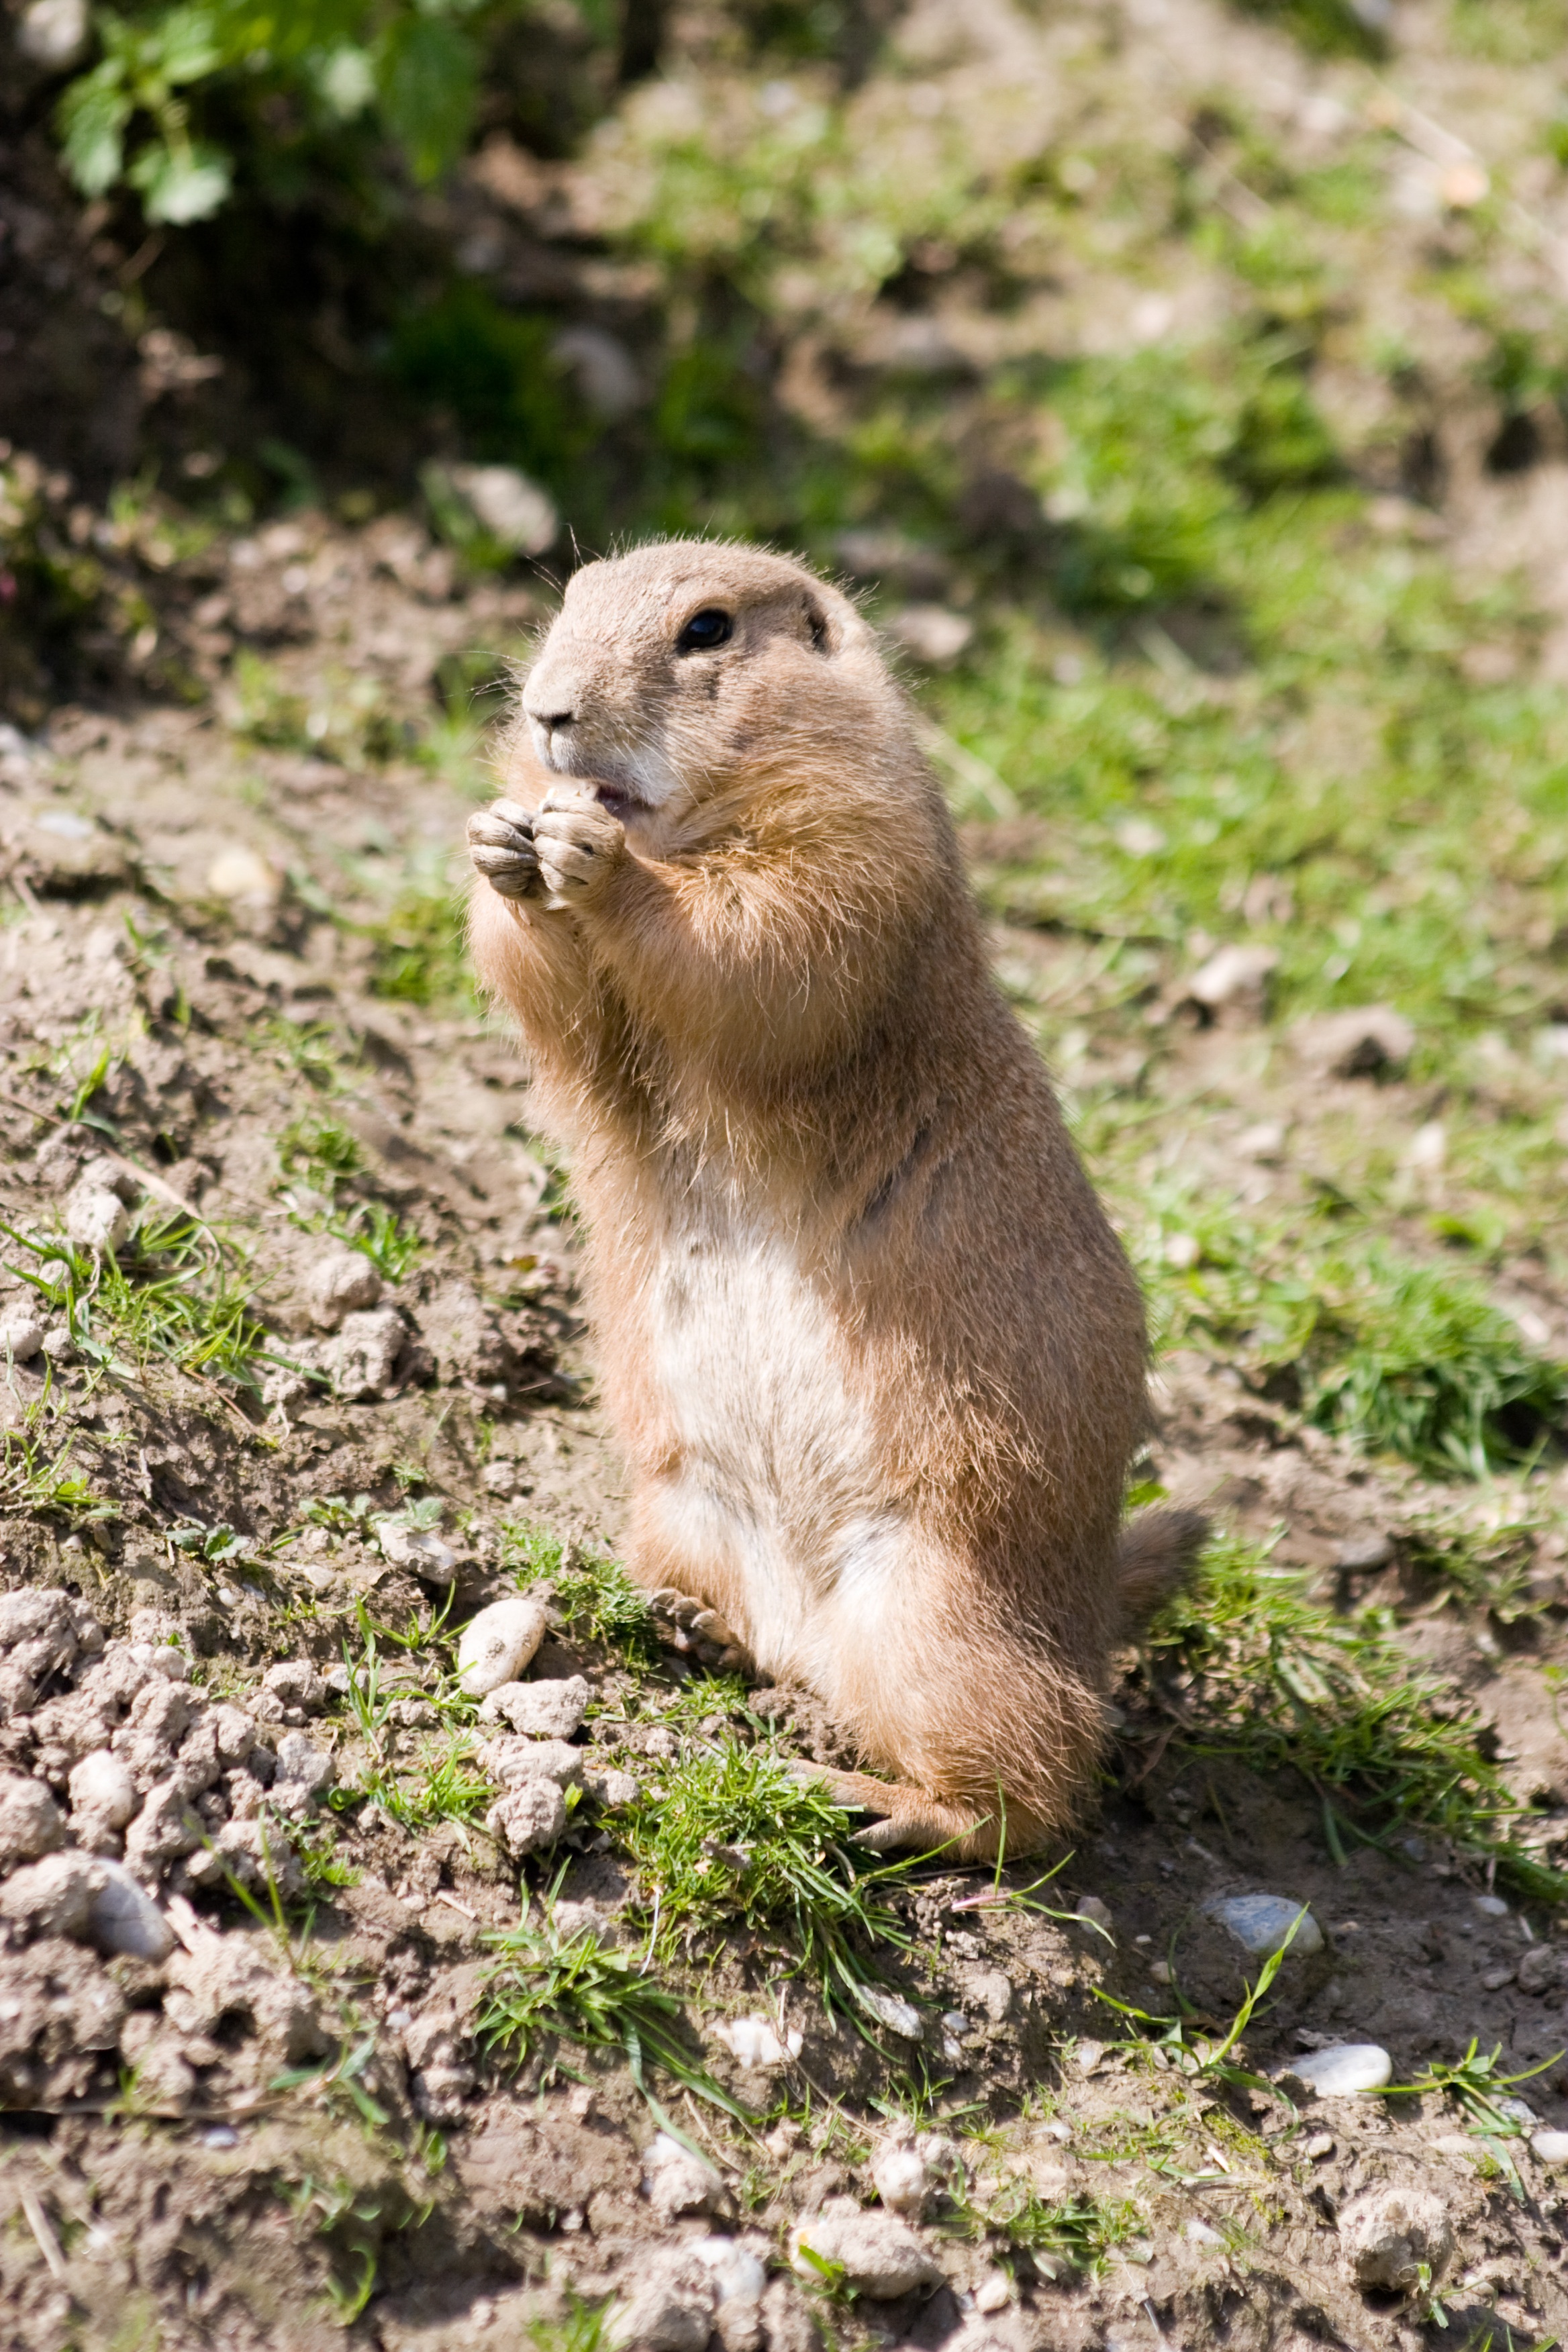
nature, cute, wildlife, zoo, mammal, squirrel, rodent, fauna, whiskers, animals, vertebrate, chipmunk, nager, animal world, marmot, animal portrait, prairie dog, desert dog